Zintkála Nuni

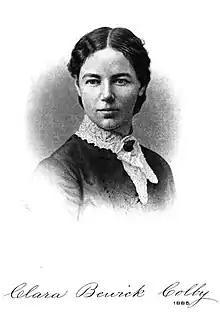
Nuni's adoptive mother, pictured circa 1885 in "", died in 1916

On the fourth day after the Wounded Knee massacre, when a US Army detail went out to bury the dead, Zintkála was found on the battlefield under a covering of snow, still tied and protected on her frozen mother's back. Although the exact member of the search party who found her is disputed, Charles Eastman and George E. Bartlett were among the physician team. She, along with five other babies, were taken to the nearby Pine Ridge Indian Reservation. Zintkála Nuni was found painted red, white, and blue by grease, used to protect the child against frostbite. The baby was first cared for by members of the Lakota and she fully recovered from four days' exposure to freezing temperatures without food. Without knowledge of her identity or Lakota birth name, she was called Zintkála Nuni ("Lost Bird"). Zintkála Nuni received several other names within the first month of her discovery, including Maggie C. Nailor, Brings White Horse, Okicize Wanji Cinca, and Margaret Elizabeth Colby. Bartlett took the child to Pine Ridge, where she was cared for by Native American resident Annie Yellow Bird. Buffalo Bill Cody, alongside press agent Major John Burke also took interest in the baby, arranging for her to be given to the Nailor family in Washington DC. The child was baptized Maggie C. Nailor in preparation to be adopted by Mrs. Allison Nailor, a wealthy business socialite friend of Buffalo Bill Cody.